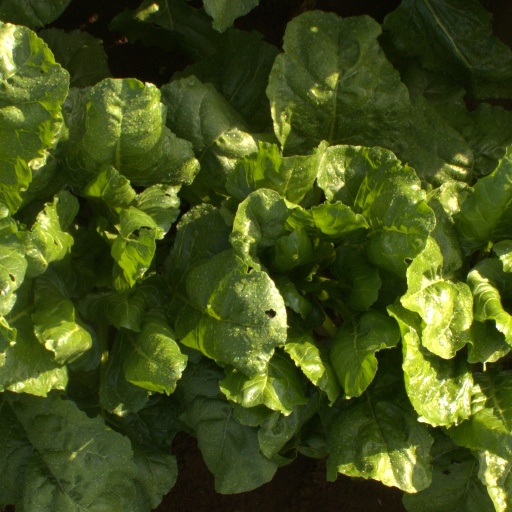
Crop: sugar beet